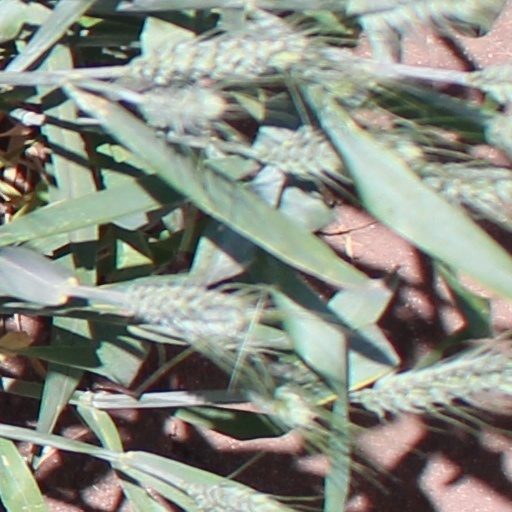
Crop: wheat